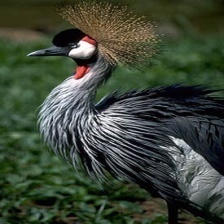
Species: AFRICAN CROWNED CRANE
Scientific name: BALEARICA REGULORUM
ImageNet parent category: crane